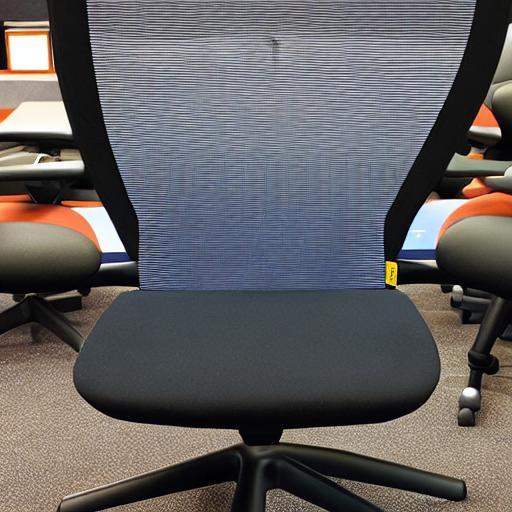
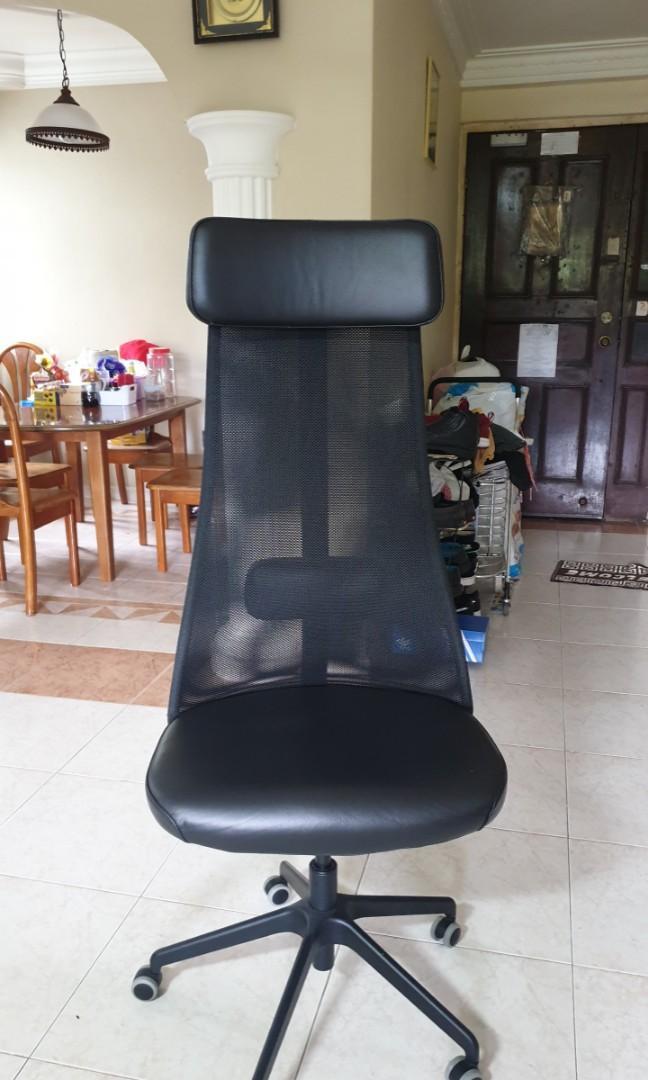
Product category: items_chair
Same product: no